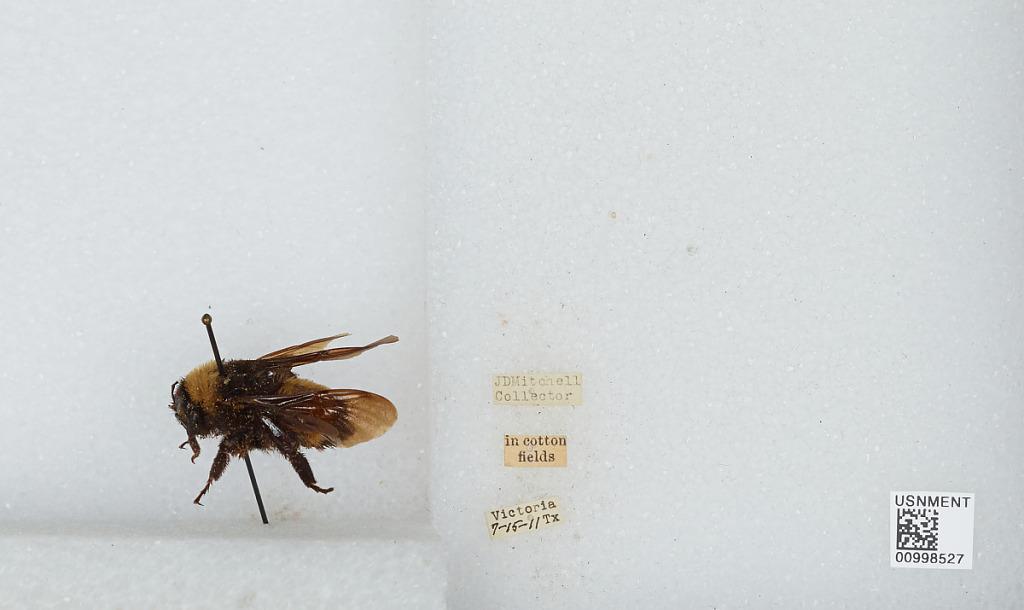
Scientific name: Bombus (Fervidobombus) pensylvanicus pensylvanicus (De Geer)
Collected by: J. Mitchell
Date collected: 1911-7-15
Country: United States
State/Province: Texas
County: Victoria
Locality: Victoria